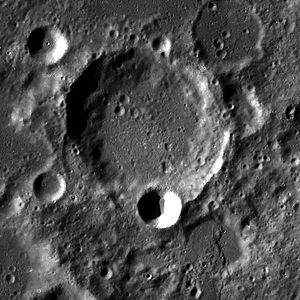
Anuchin (månekrater)
Anuchin er et nedslagskrater på Månen. Det befinder sig på den sydlige halvkugle på Månens bagside og er opkaldt efter den russiske antropolog, etnograf, arkæolog og geograf Dimitrij N. Anutjin.